Platinum Suites

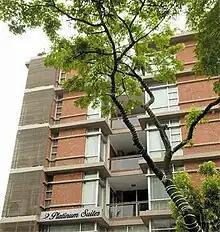
Platinum Suites from front.

The hotel has 12 large suites, 5 studio suites, 4 theme suites and 3 regular suites, for a total of 24 suites. The hotel has three dining facilities: Cafe Nemo, Terra Bistro, and Platinum Terrace.